Bird visual acuity rendering: 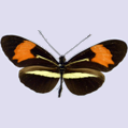
Butterfly visual acuity rendering: 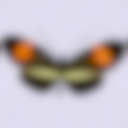
Species: erato
Subspecies: phyllis
Sex: female
View: dorsal
Hybrid status: subspecies synonym
Locality: Burity BRA MO
Coordinates: -15.433, -55.833